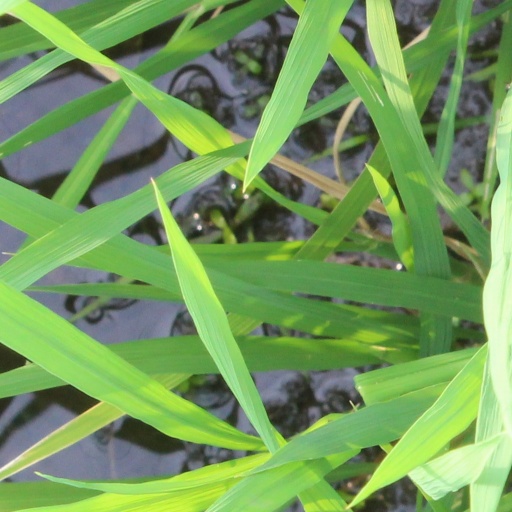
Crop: rice